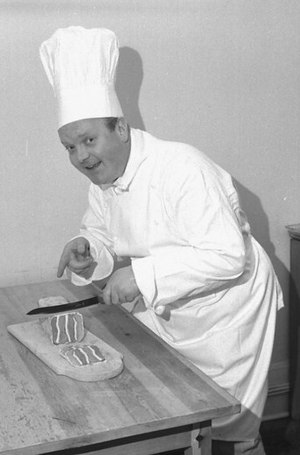
Willie Hoel
Willie Hoel var en norsk skuespiller. Han var mest kendt for sine komedieroller, og huskes blandt andet for rollen som bagermester Snipp i Jul i Skomakergata og biroller i enkelte af Olsenbanden-filmene og som brandchef Mathisen i den første filmen om Stompa. Han debuteret på scenen i 1948.